List of Cloris Leachman performances

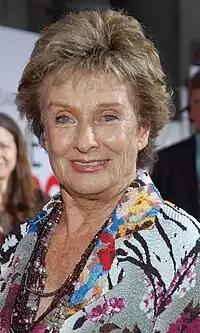
At the premiere for "The Proposal" in 2009

The following is the list of film, television and theatre credits of American actress Cloris Leachman. She appeared in films including "Butch Cassidy and the Sundance Kid" (1969), "The Last Picture Show" (1971), "Young Frankenstein" (1974), "Yesterday" (1981), "A Troll in Central Park" (1994), "Now and Then" (1995), "Spanglish" (2004), "New York, I Love You" (2008), and "The Croods" (2013). Her television work included her reoccurring role on "The Mary Tyler Moore Show" (1970–1975) which then led to her own spinoff, "Phyllis" (1975–1977). She starred in the ABC Afterschool Special "The Woman Who Willed a Miracle" in 1983 and appeared on "The Facts of Life" (1986–1988), "Malcolm in the Middle" (2001–2006), and "Raising Hope" (2010–2014).